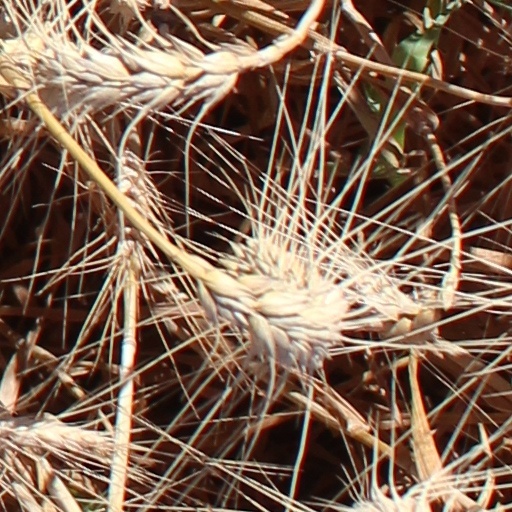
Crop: wheat